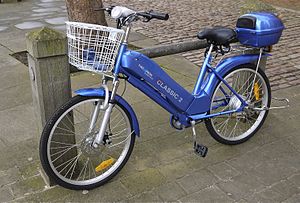
Elcykel
Elcykel (Pedelec) med motor i baghjulet
En Elcykel er en cykel med en elektrisk hjælpemotor. Efterhånden har elcyklerne fået langtrækkende akkumulatorpakker og et moderne design. En elcykel kostede 2010 mellem 7.000 og 12.000 kroner. Salget er stigende, og elcyklen kan formodentlig blive et af alternativerne til benzin- og dieseldrevne køretøjer i byerne.